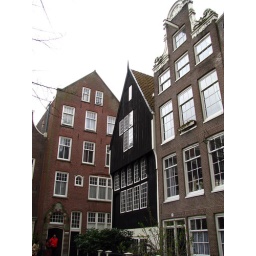
The oldest house in Amsterdam (the black one).